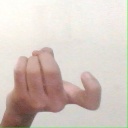
अक्षर: ज